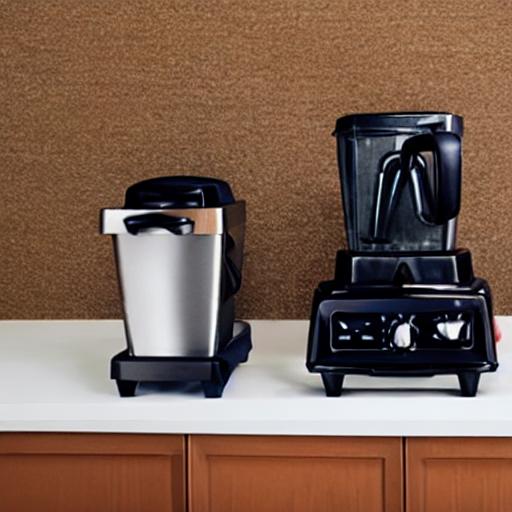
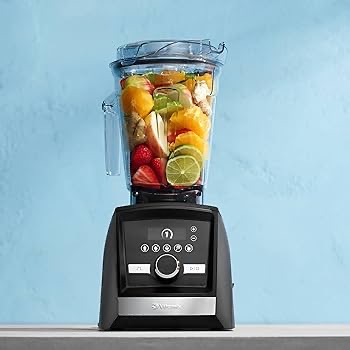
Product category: items_blender
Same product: no